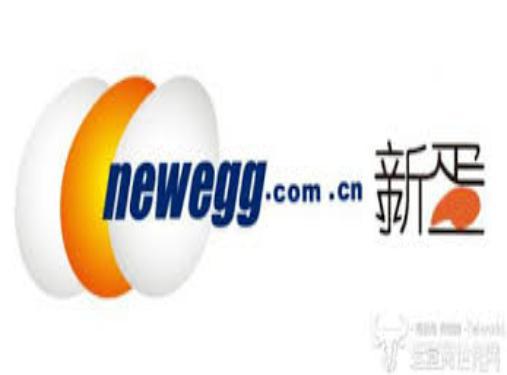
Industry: Others